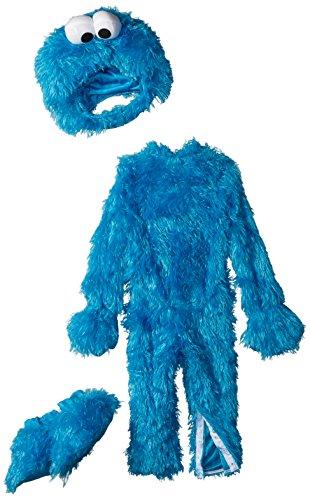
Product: Cookie Monster Extra Deluxe Plush Infant/Toddler Costume
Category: Clothing, Shoes & Jewelry | Costumes & Accessories | Kids & Baby | Baby | Baby Boys
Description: Great Condition.
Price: $30.40 - $89.99